Liturgy of Saint James

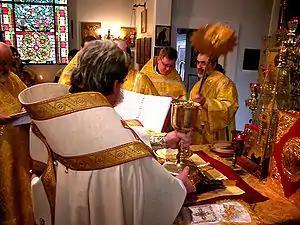
The bishop elevates the chalice while the deacon fans the Gifts with the ripidion.

The Liturgy of St. James is commonly celebrated on the Feast of Saint James (July 25) and the first Sunday after Christmas, and then almost exclusively celebrated on a daily basis in Jerusalem, in the Eastern Orthodox Church. The Liturgy of Saint James is long, taking some hours to complete in full. The recitation of the Divine Liturgy is performed according to the worship rubrics of a particular Rite, with specific parts chanted by the presider, the lectors, the choir, and the congregated faithful, at certain times in unison. Like other compositions in the Byzantine tradition, the Divine Liturgy of St. James as celebrated in Greek forms the basis of the English transcription. In its Syriac form, the Liturgy is still used in the Syriac and Indian Churches—Catholic and Orthodox—both in a Syriac translation and in Malayalam and English.